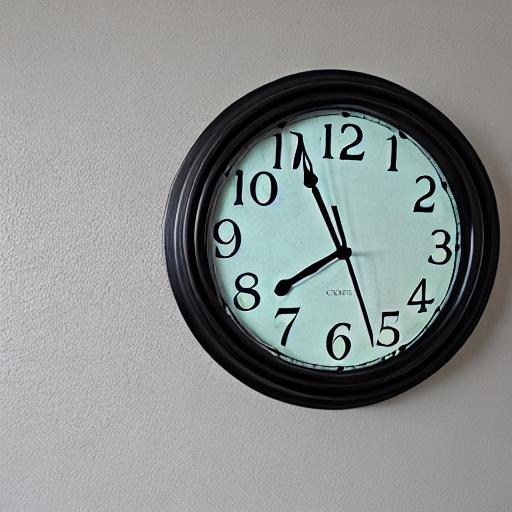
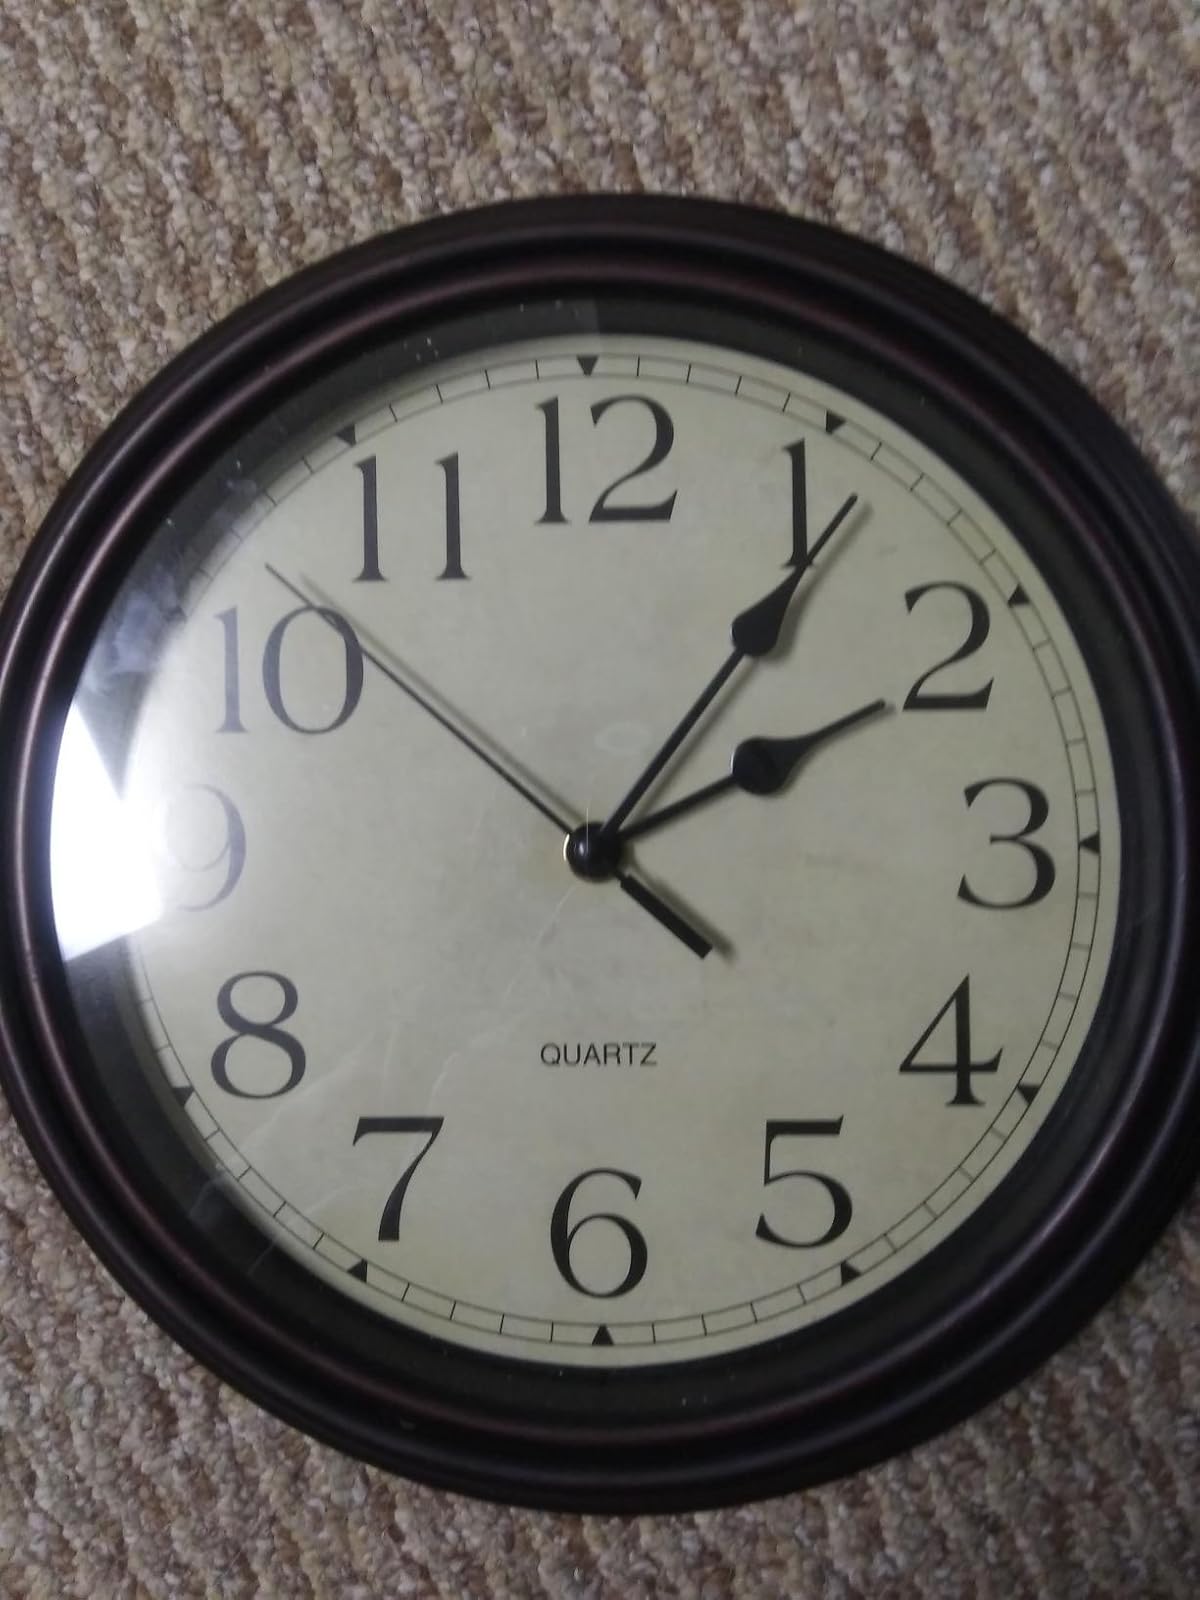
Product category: clock
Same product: no